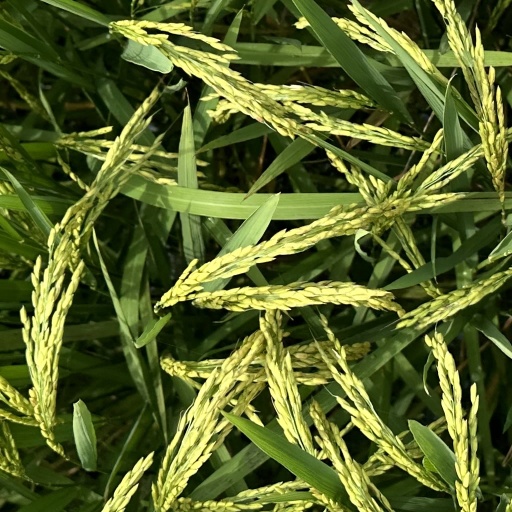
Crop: rice